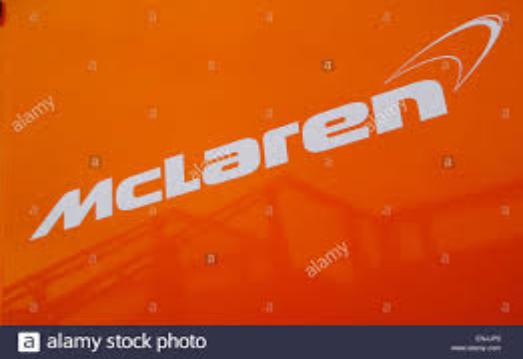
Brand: mclaren
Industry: Transportation